Road 32 (Iran)

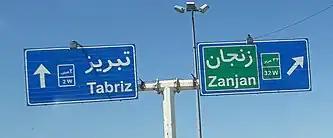
Intersection of Road 32 and Freeway2 in Zanjan-Iran.

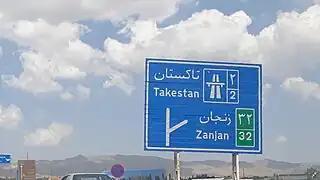
Exit to Road 32 in Zanjan

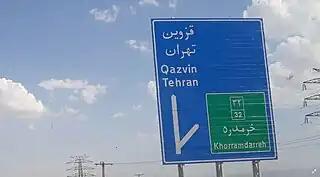
Khorramdarreh exit, towards road 32

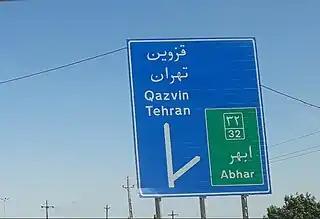
Abhar exit, towards road 32

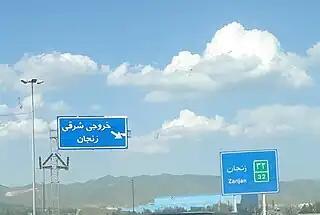
Zanjan exit, towards road 32

Iran road map on Young Journalists Club